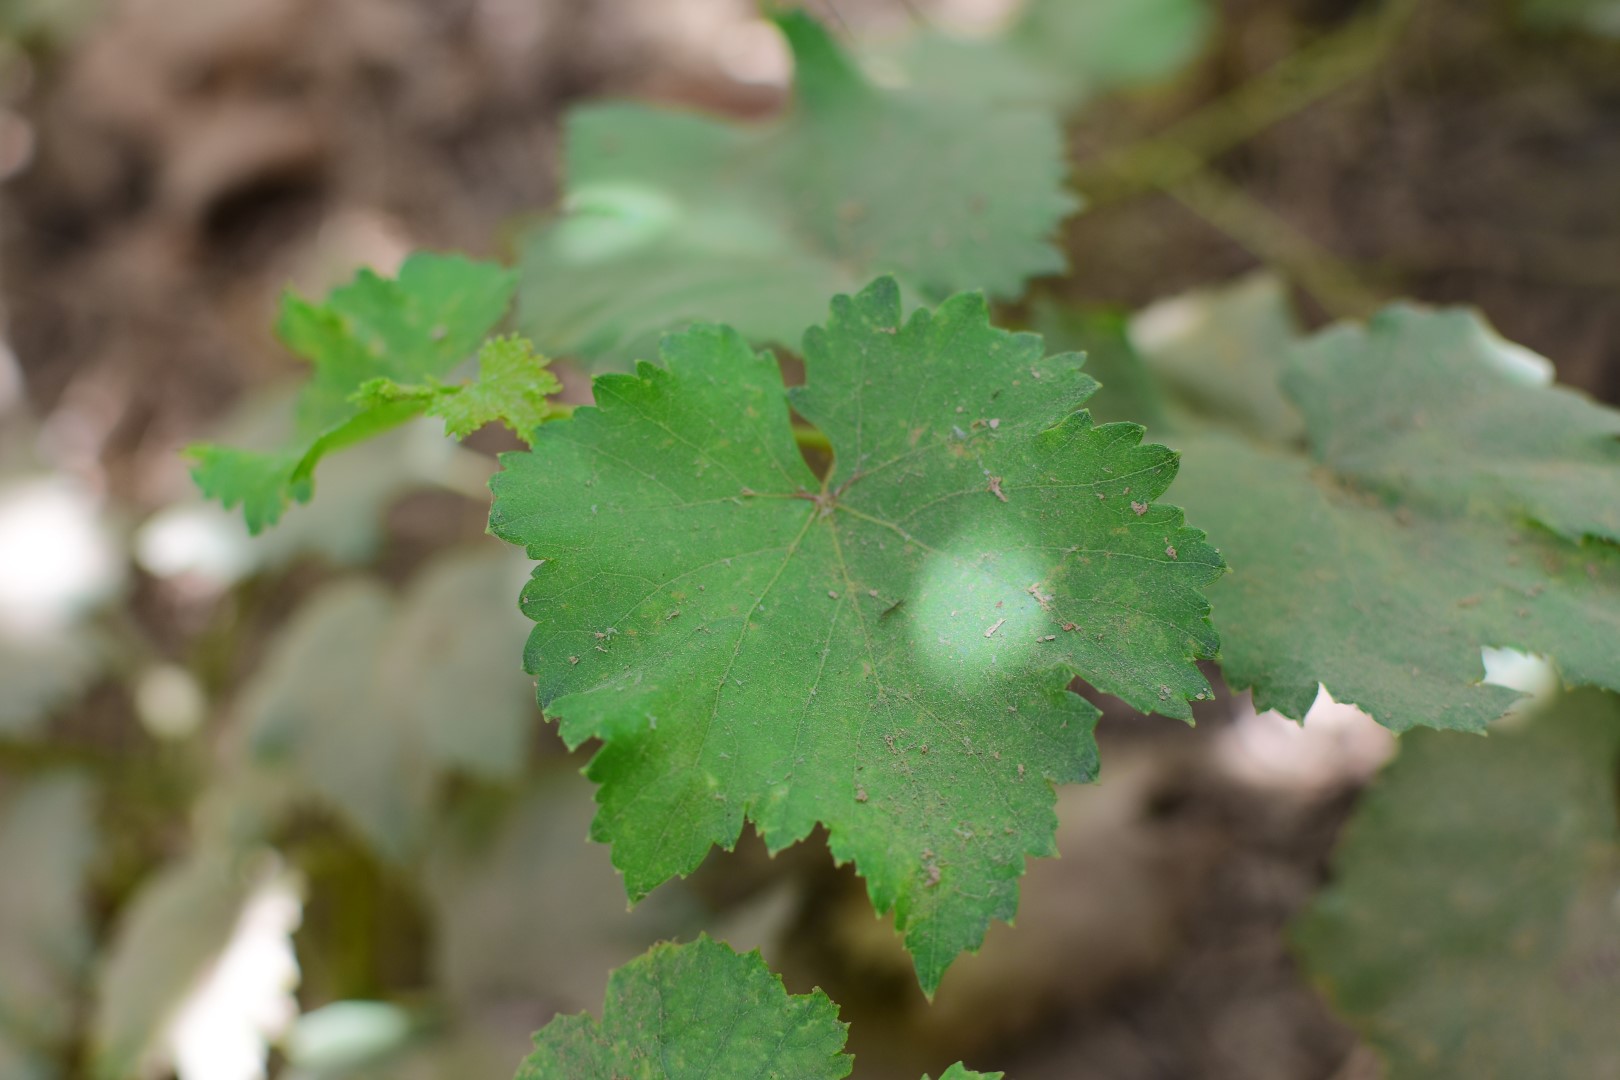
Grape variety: Kamali